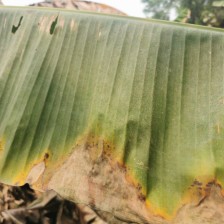
Label: pestalotiopsis